Marc Gasol

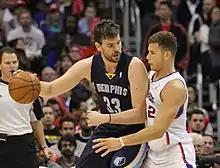
Gasol in November 2013, backing down Blake Griffin

In 2013–14, Gasol played a career-low 59 games. A left MCL sprain suffered on November 22 against the San Antonio Spurs sidelined him for 23 games from November 25 to January 12.